Nevus spilus

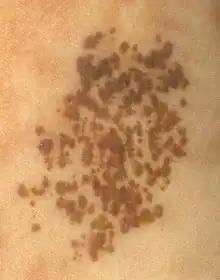
Nevus spilus, approximately 3 cm x 4 cm

Nevus spilus, also known as speckled lentiginous nevus, is a light brown or tan birth mark, speckled with small, dark spots or small bumps. If it occurs in a segmental pattern then it is sometimes referred to as a Zosteriform speckled lentiginous nevus.